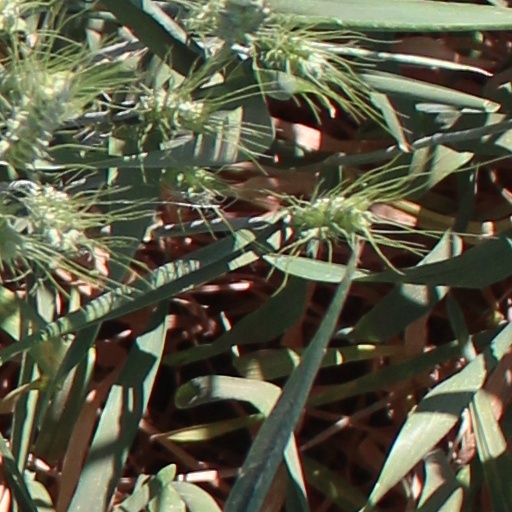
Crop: wheat